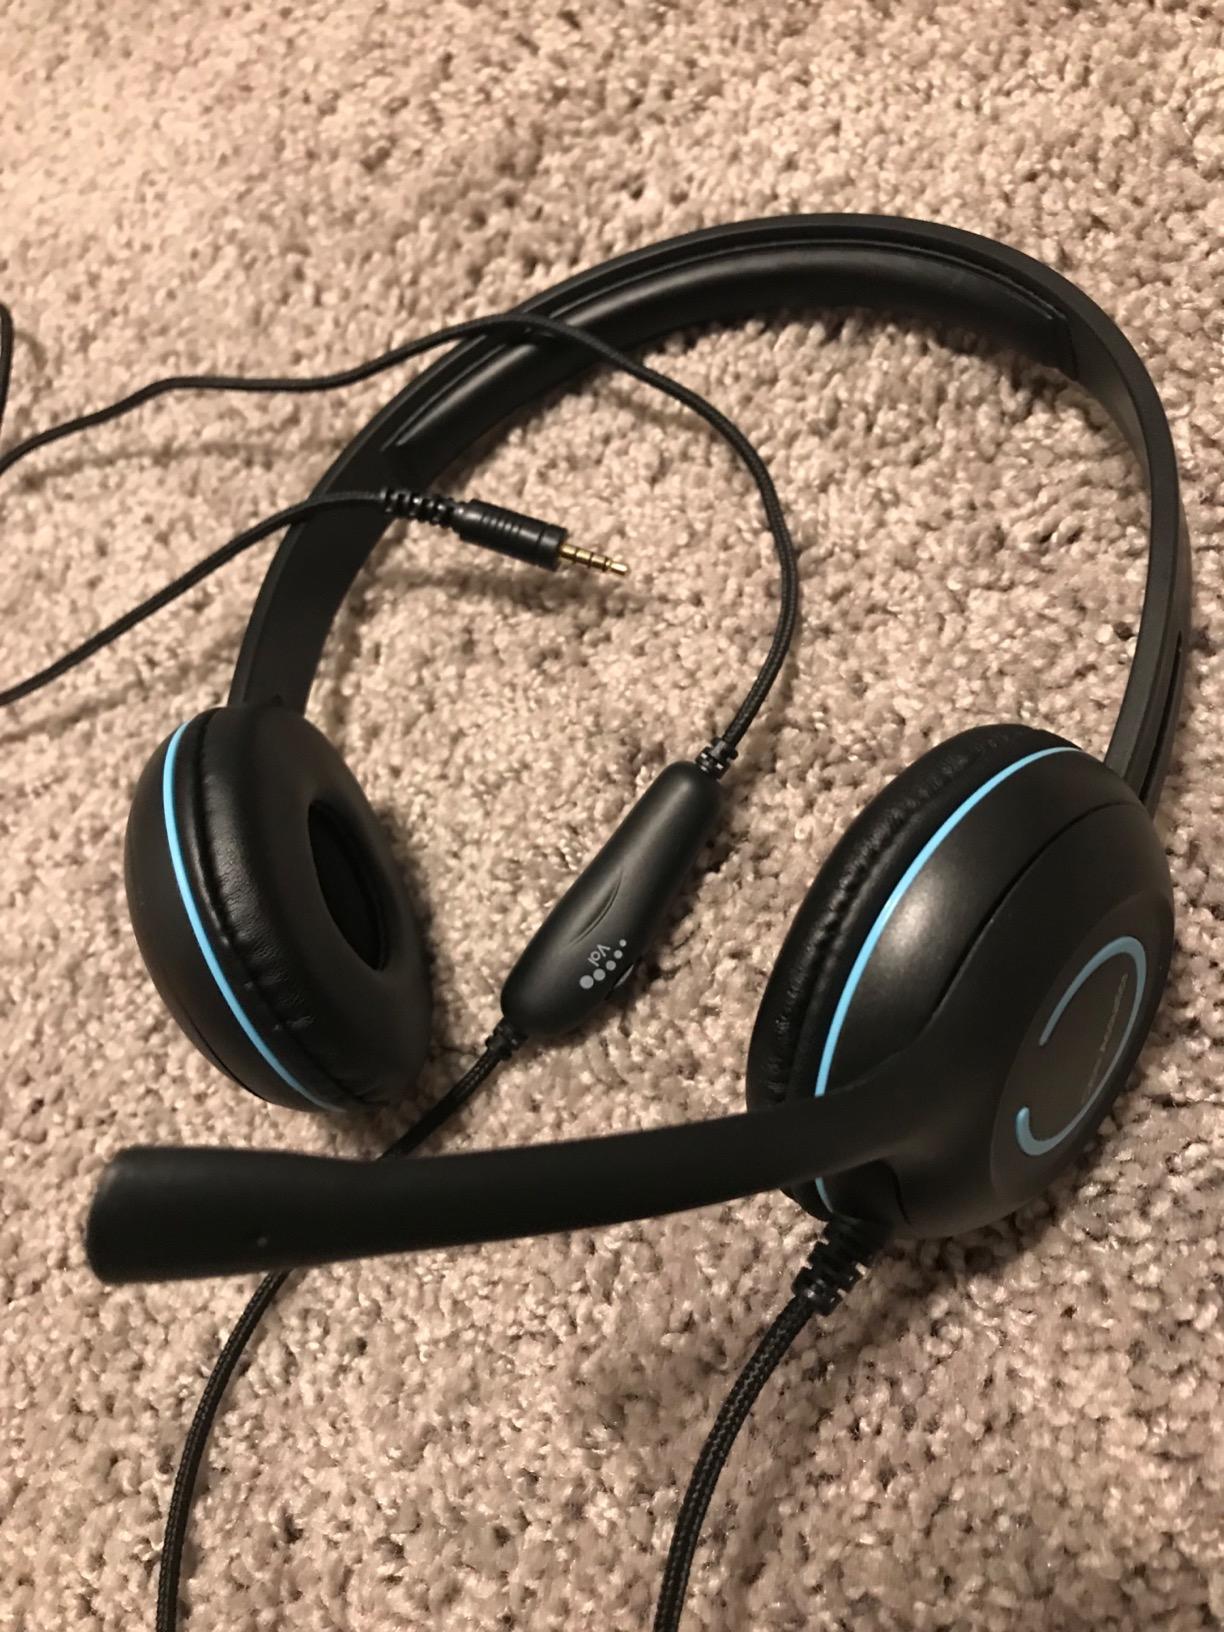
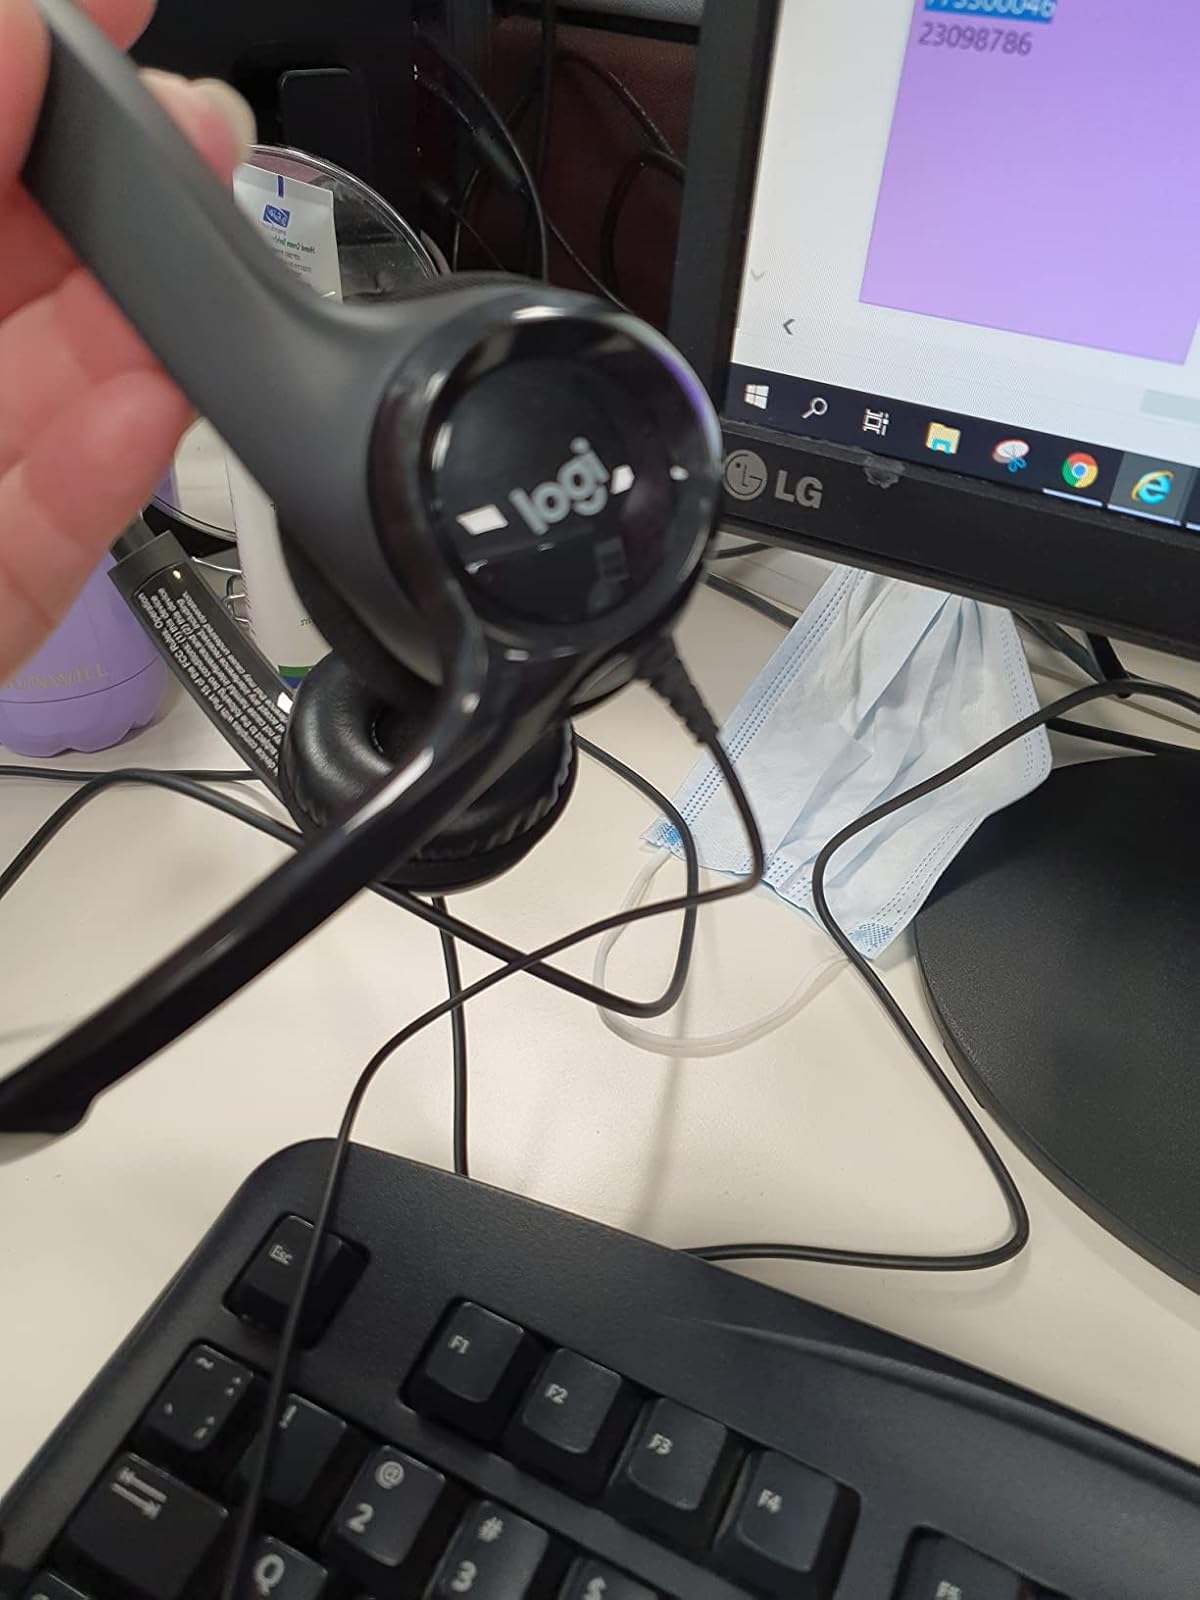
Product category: headphones
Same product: no